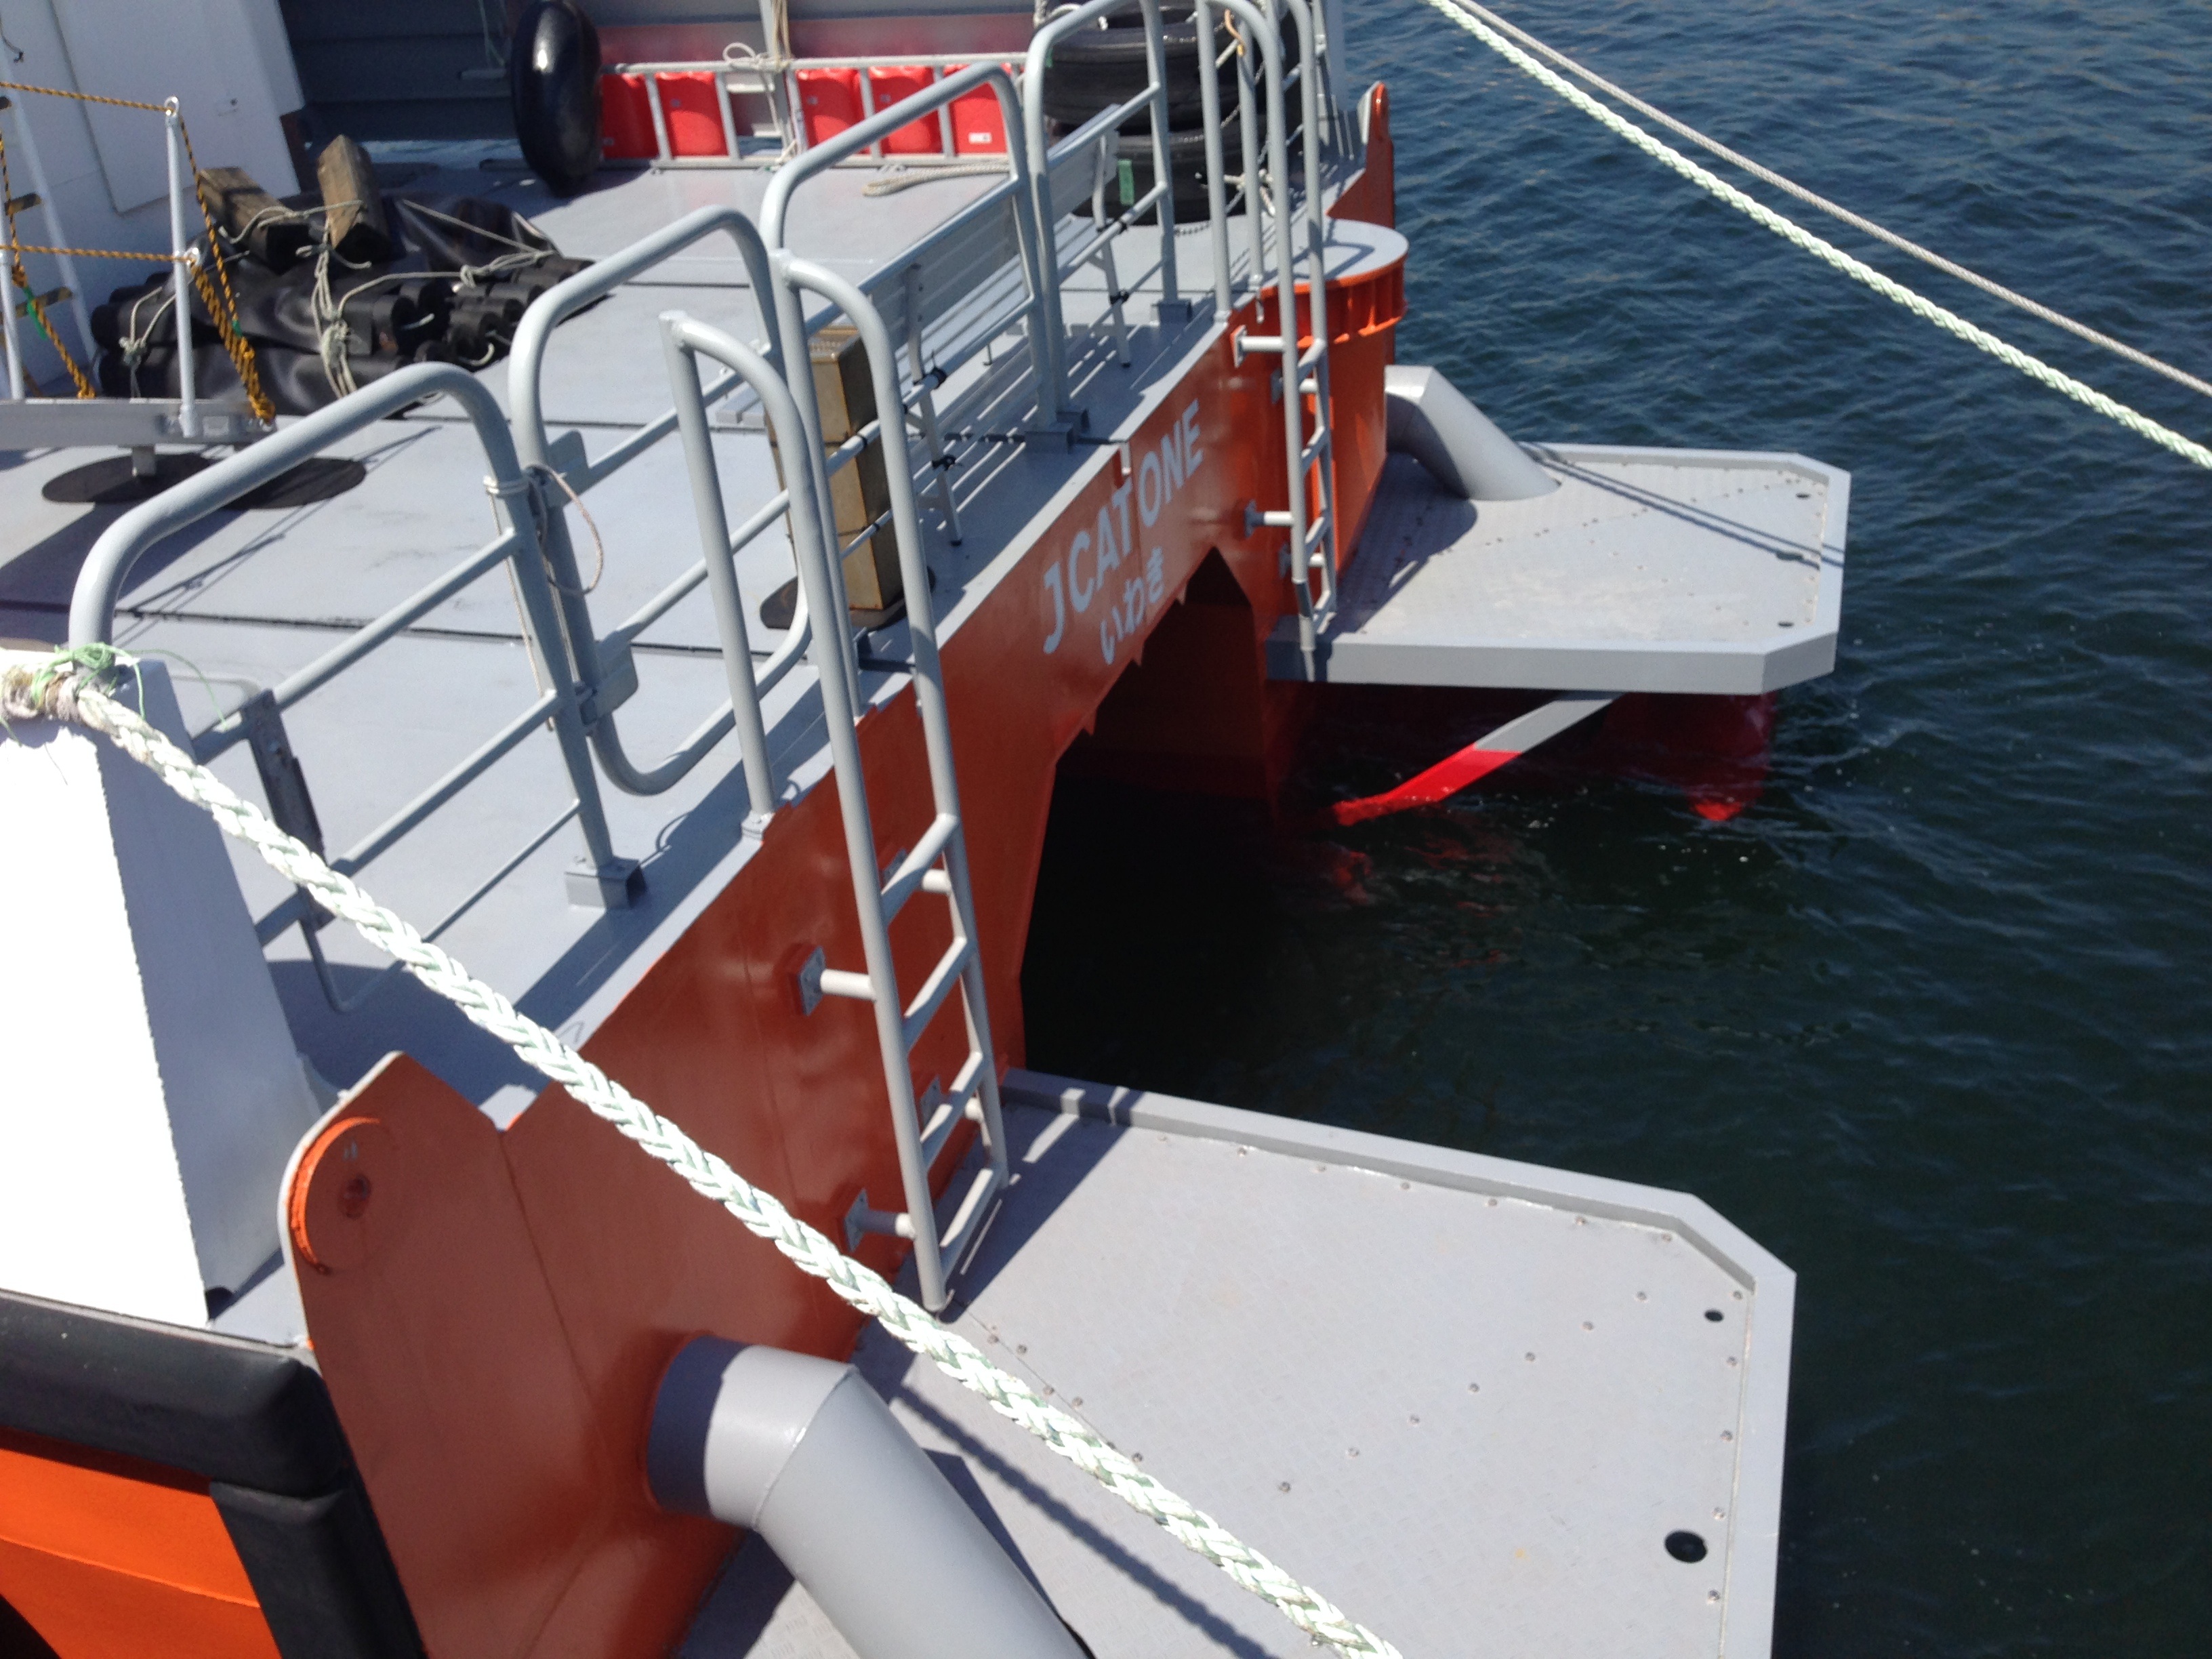
sea, boat, ship, vehicle, journey, mast, sailboat, watercraft, catamaran, skiff